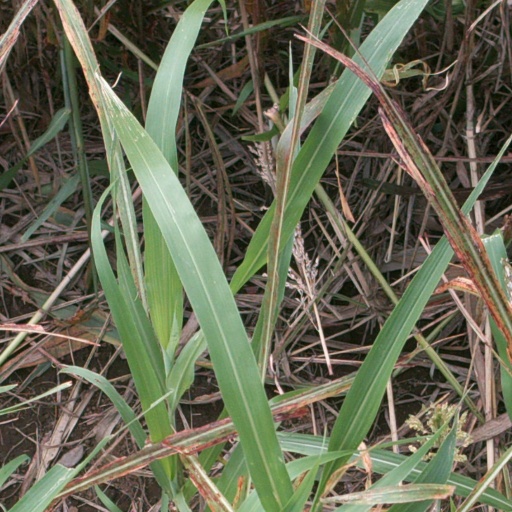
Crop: sorghum